Pietenpol Workshop and Garage

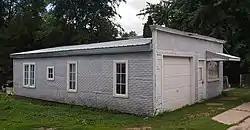
Pietenpol Workshop and Garage from the northwest

The Pietenpol Workshop and Garage is a small building in Cherry Grove, Minnesota, United States, where aviation pioneer Bernard Pietenpol designed and built aircraft. The wood-framed structure was added to the National Register of Historic Places in 1981. The original hangar from Pietenpol Field was moved to Pioneer Airport in Oshkosh, Wisconsin.